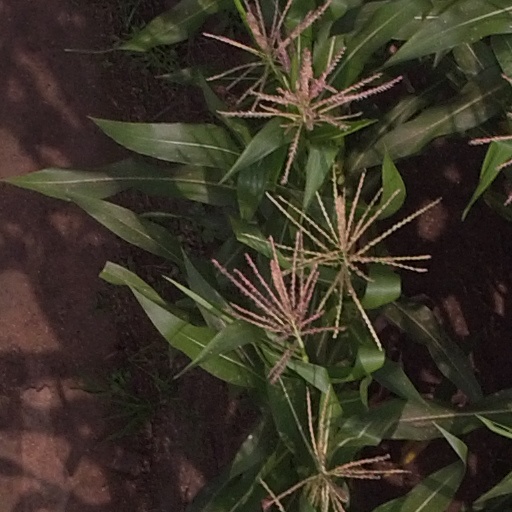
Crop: maize; corn